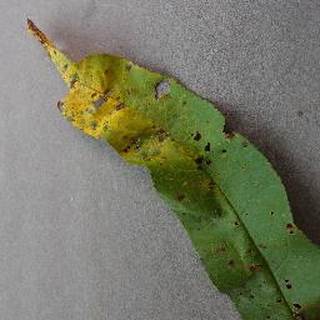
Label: peach_bacterial_spot